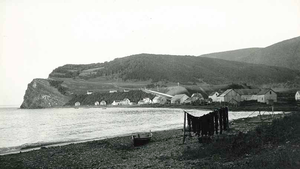
Photographie représentant le village de Gros-Morne. À l'avant-plan, des filets de pêche suspendus pour le séchage et un petit bateau de pêche (""flat"") tiré sur la grève. Au centre, une série de maisons alignées le long du rivage, derrière lesquelles on trouve plusieurs autres bateaux de pêche. La route traverse le village pour ensuite remonter la montagne, à droite du cap."
Gros-Morne est un village de l'Est du Québec situé sur la rive nord de la péninsule gaspésienne entre L'Anse-Pleureuse et Manche-d'Épée. Le village fait partie de la municipalité de Saint-Maxime-du-Mont-Louis.